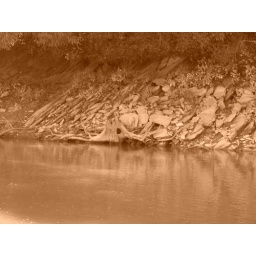
that tree stump should be at least 10 feet under water